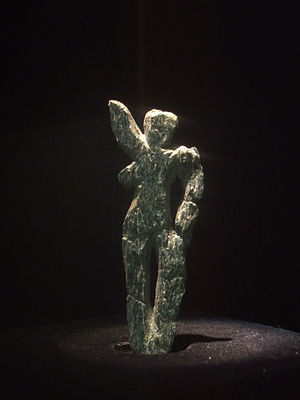
Venus fra Galgenberg
Venus fra Galgenberg
Venus fra Galgenberg er en lille kvindestatuette af grøn serpentin, der er mere end 30.000 år gammel. Den er fundet i delstaten Niederösterreich i Østrig.